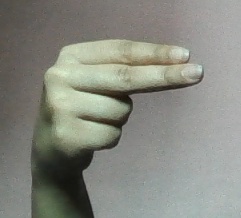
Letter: ain